St. Augustine's College (Cape Coast)

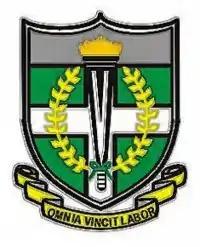
The College, Coat of Arms animals of a shield with a white cross on a green field. The lit torch is flanked by a laurel that is represented by yellow olive branches. The grey colour- a combination of white and black – signifies the combined efforts of the society of African Missionary (SAM) Fathers (whites) and African faithful in propagating the gospel.

St. Augustine’s College is an all-male boarding academic institution in Cape Coast, Ghana. As the first catholic school established in Ghana, the school started at Amissano, a village near Elmina, in 1930. The Roman Catholic institution was established to serve as a training college and seminary. The school was named after St. Augustine of Hippo (354 – 430 AD). The motto of the college is "Omnia Vincit Labor", meaning "Perseverance conquers All". The school has a total of 12 houses.